Fortified Sector of Colmar

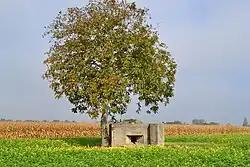
Geiswasser blockhouse

The French Rhine defenses did not see significant action until the middle of June 1940. By this time the main French army was in full retreat. The casemate lines along the Rhine were not supported by significant mobile forces or field artillery, which had been diverted to more urgent tasks. The casemates were designed to be mutually supporting, with fields of fire along the Rhine rather than across it. The first line was exposed to enemy fire from across the Rhine, a distance of a few hundred meters. German forces, under General Dollmann, amounted to seven divisions of the Seventh Army, supported by about three hundred artillery pieces.